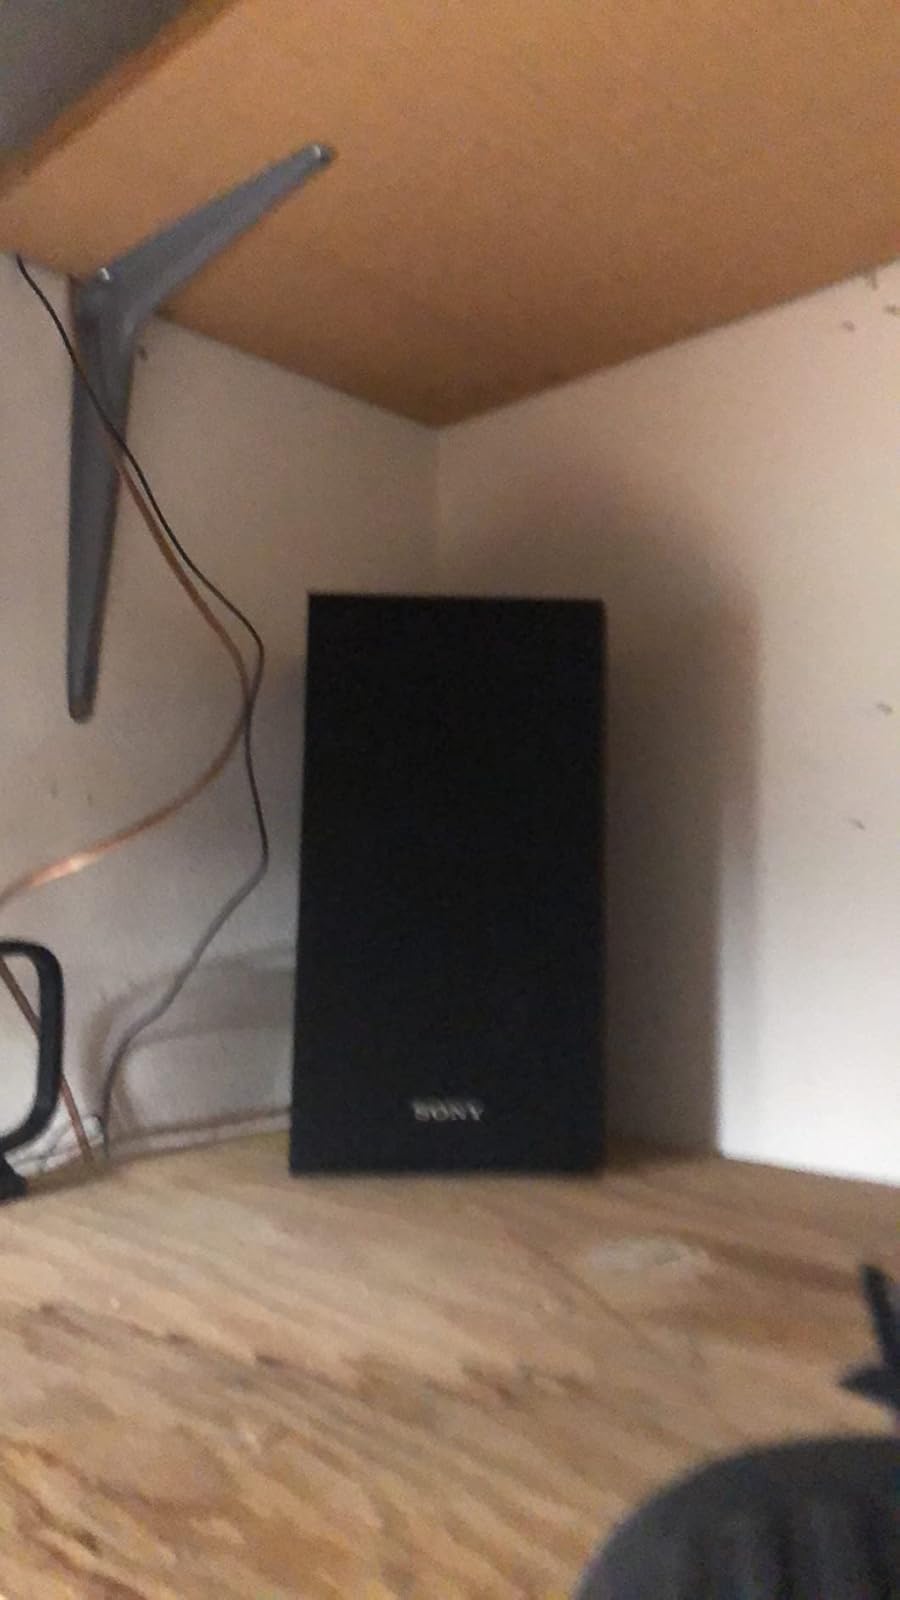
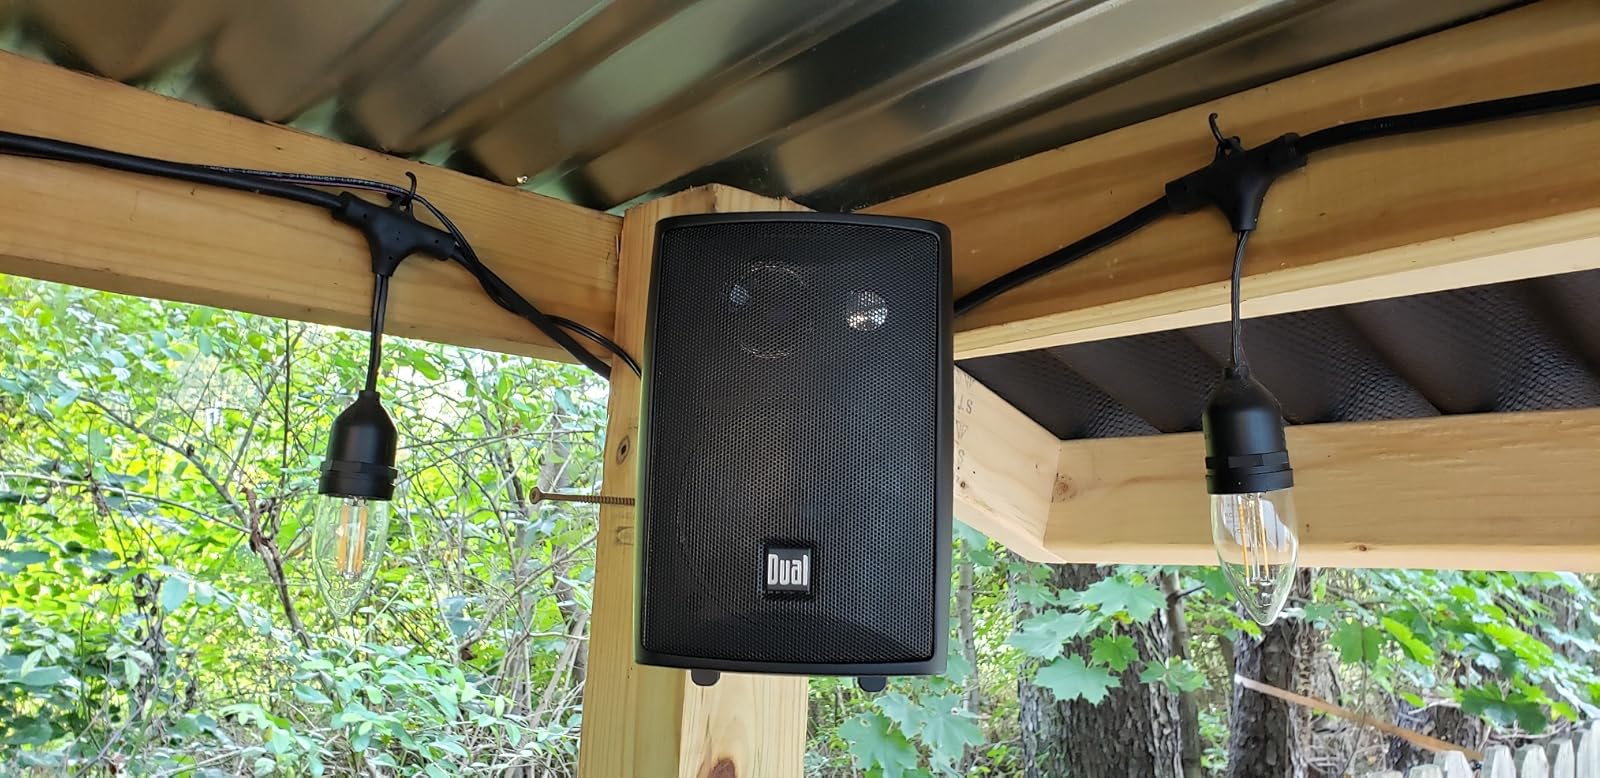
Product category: speaker
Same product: no